Edwin J. Nieman Sr. House

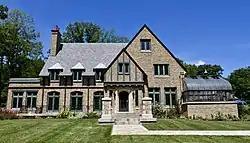
Edwin J. Nieman Sr. House

The Edwin J. Nieman Sr. House is a historic house located at 13030 North Cedarburg Road in Mequon, Wisconsin. The house was added to the National Register of Historic Places on April 12, 1996.